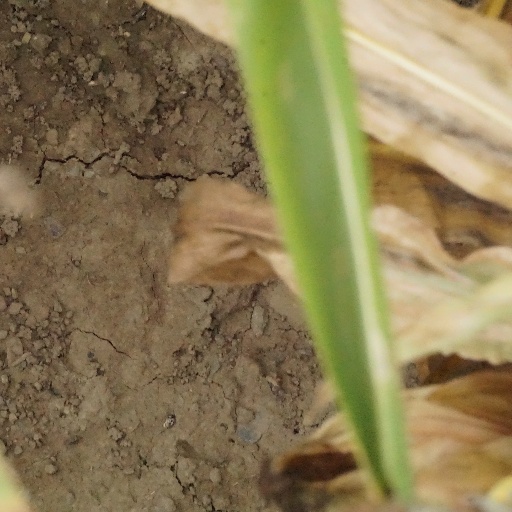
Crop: maize; corn